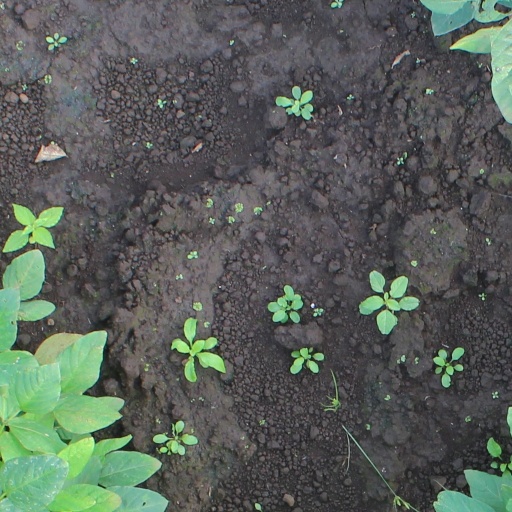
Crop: soybean